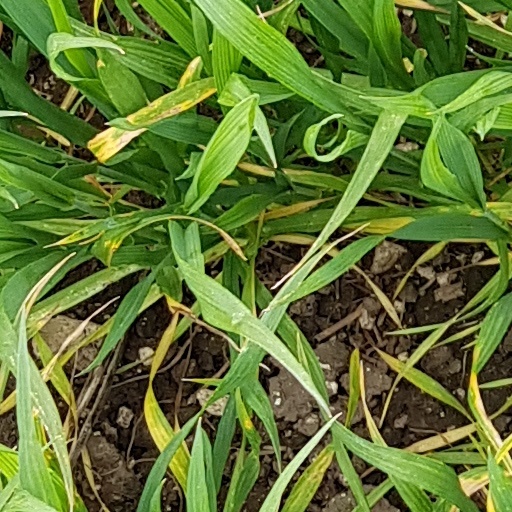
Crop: wheat